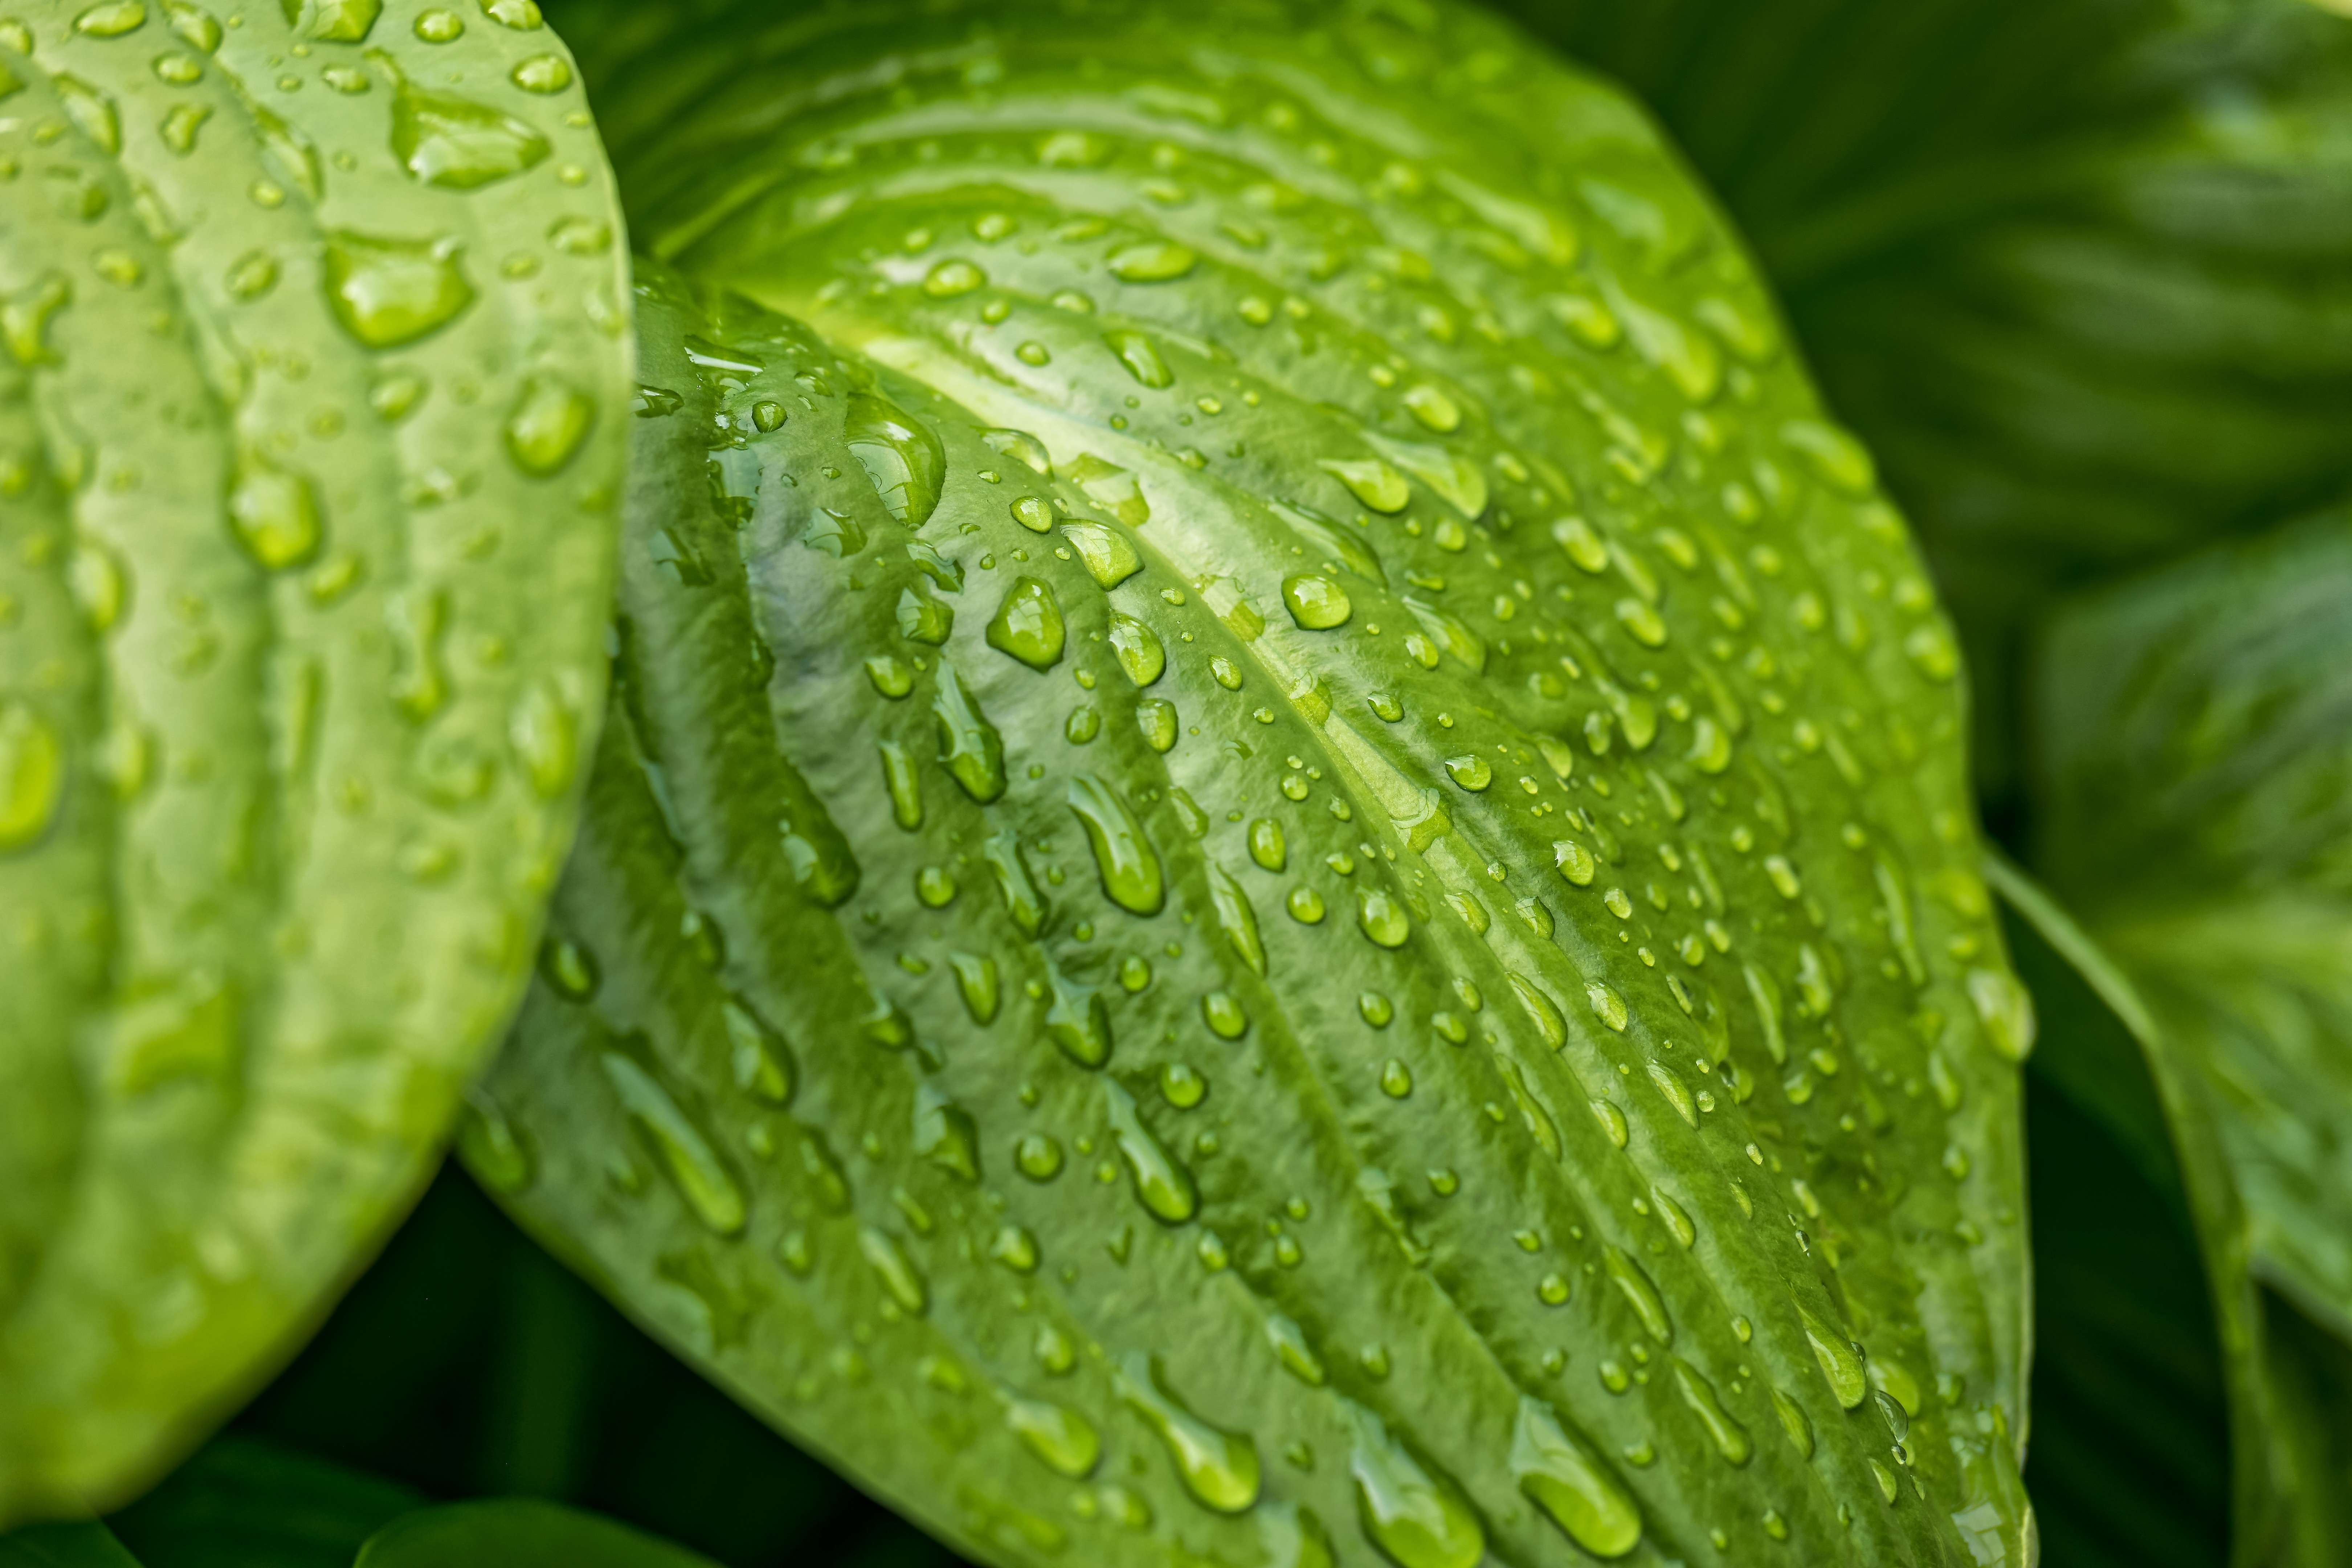
drop, dew, plant, leaf, flower, raindrop, food, green, produce, botany, garden, flora, drip, close up, leaves, moisture, macro photography, green leaf, flowering plant, plantain lily, plant stem, land plant